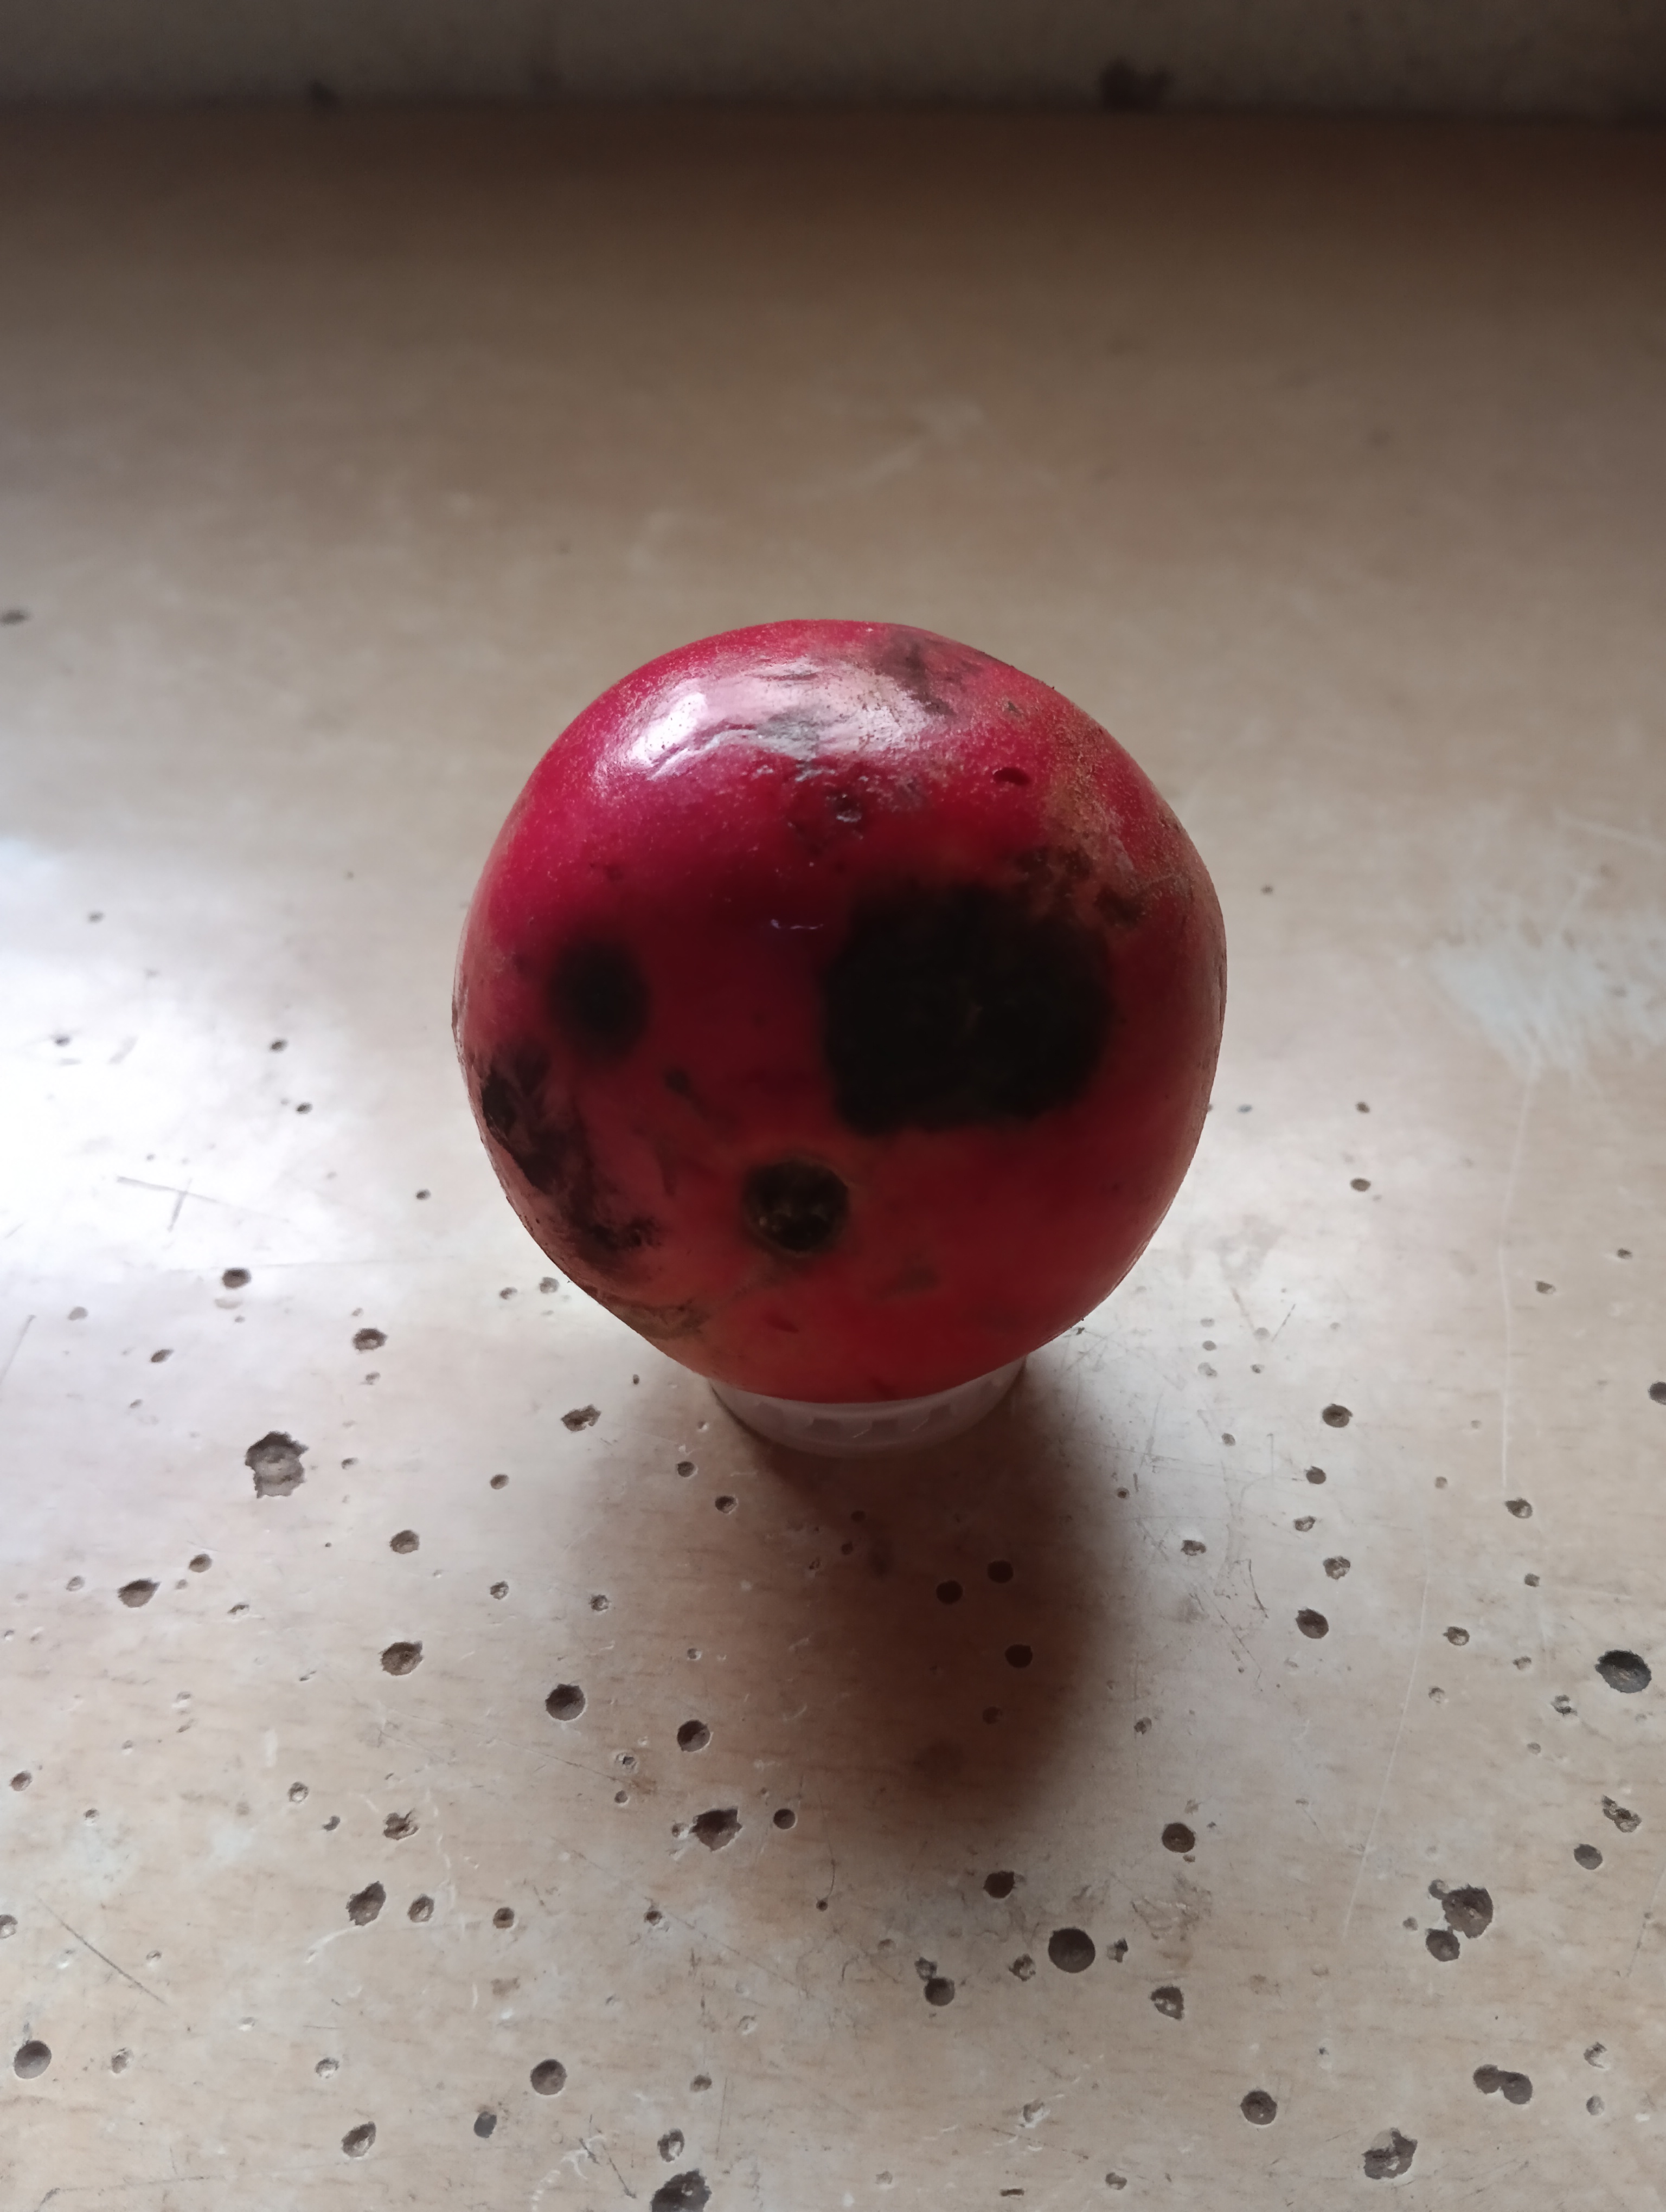
Label: Minor Defect